Sylvester Stallone

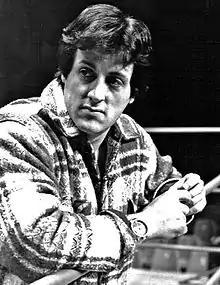
Stallone at the Ken Norton vs. Duane Bobick boxing match in 1977

Until 1969, he appeared on the stage under the name Mike Stallone; in 1970, he started using the stage name Sylvester E. Stallone. While attending the University of Miami, Stallone had a role in the drama "That Nice Boy" (aka "The Square Root"), filmed in 1968. Moreover, he and John Herzfeld worked together in 1969 on a low-budget self-produced film called "Horses".